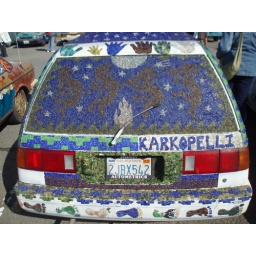
ARTCAR FEST in SAN FRANCISCO "KARKOPELLI" stained glass car